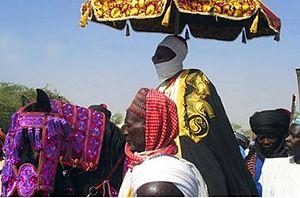
Festival Hawan Kafo Zinder
Le Niger, en forme longue la république du Niger, est un pays steppique d'Afrique de l'Ouest, situé entre l'Algérie au nord-nord-ouest, la Libye au nord-est, le Tchad à l'est, le Nigeria au sud, le Bénin au sud-sud-ouest, le Burkina Faso et le Mali à l'ouest-sud-ouest. La capitale est Niamey. Les habitants sont des Nigériens. Le pays est multiethnique et constitue une terre de contact entre l'Afrique subsaharienne et l'Afrique du Nord. Le Niger fait partie de la Communauté économique des États de l'Afrique de l'Ouest et de l'Organisation de la coopération islamique.